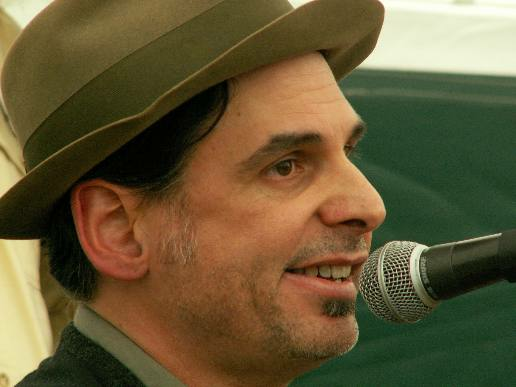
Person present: Yes